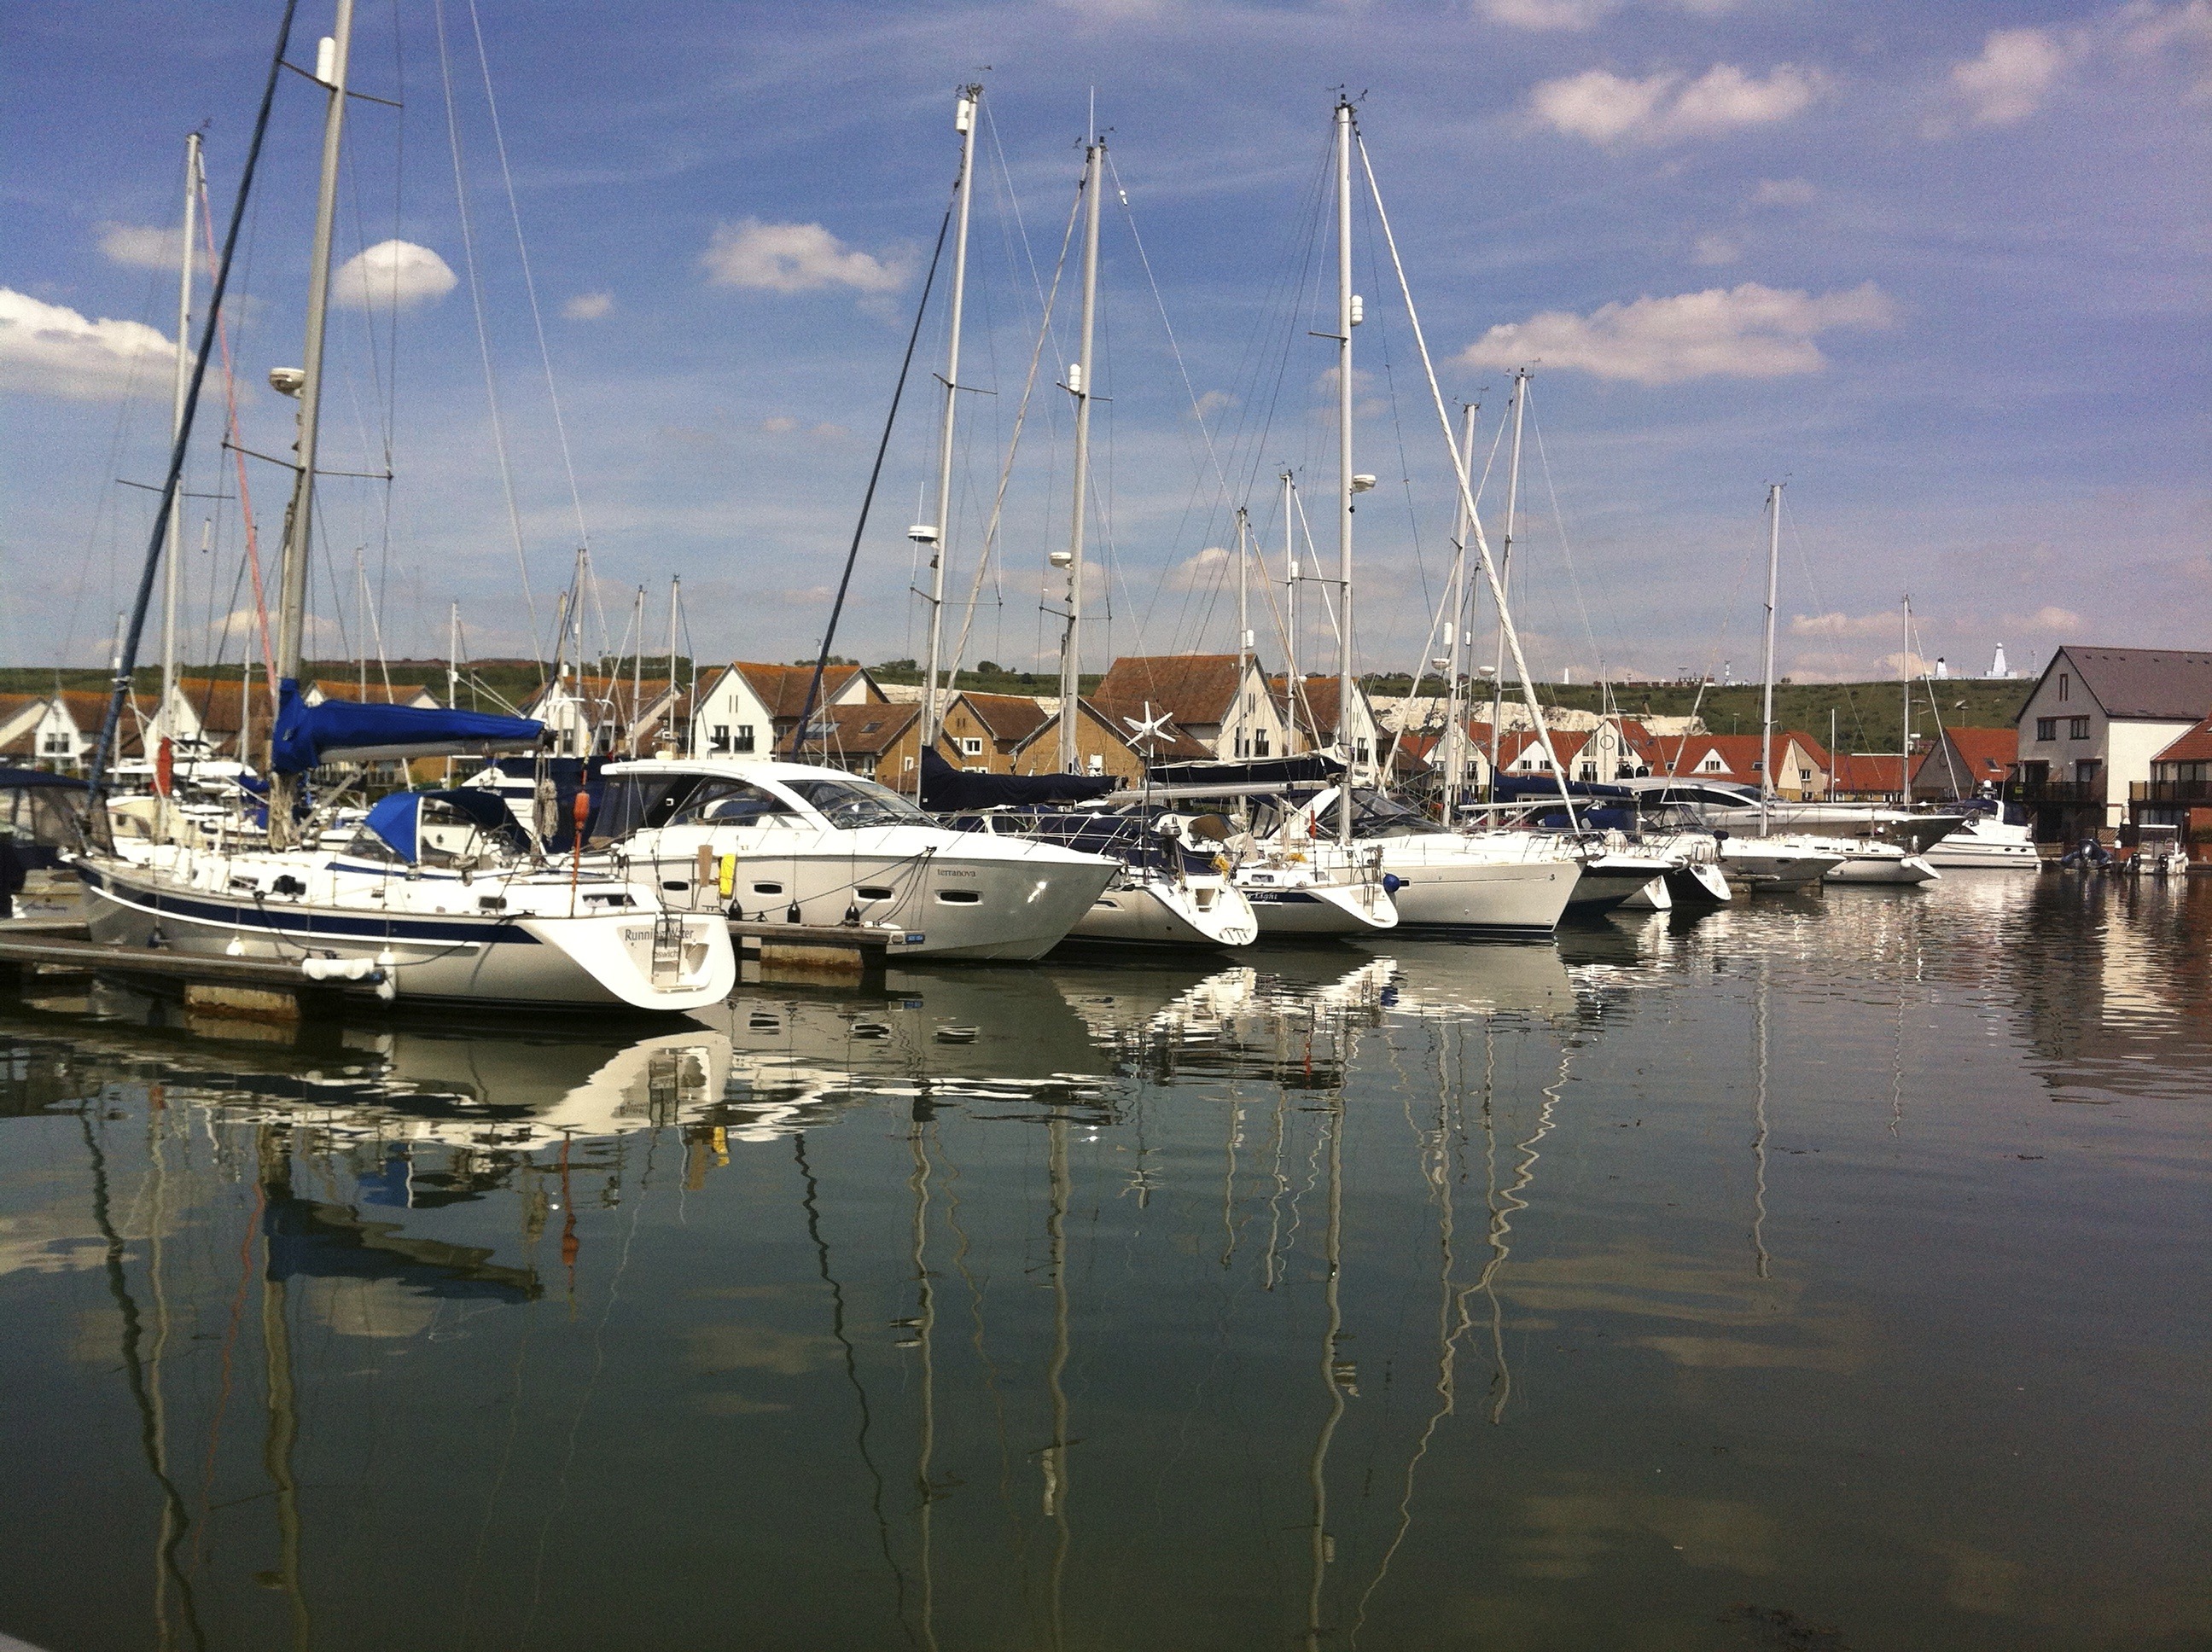
sea, water, dock, boat, ship, vacation, transportation, vessel, vehicle, fishing, mast, yacht, harbor, harbour, marina, port, sailboat, fishing boat, nautical, boats, shipping, vessels, watercraft